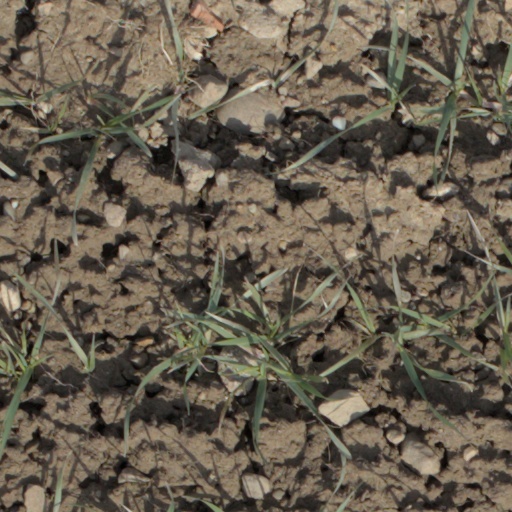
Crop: wheat